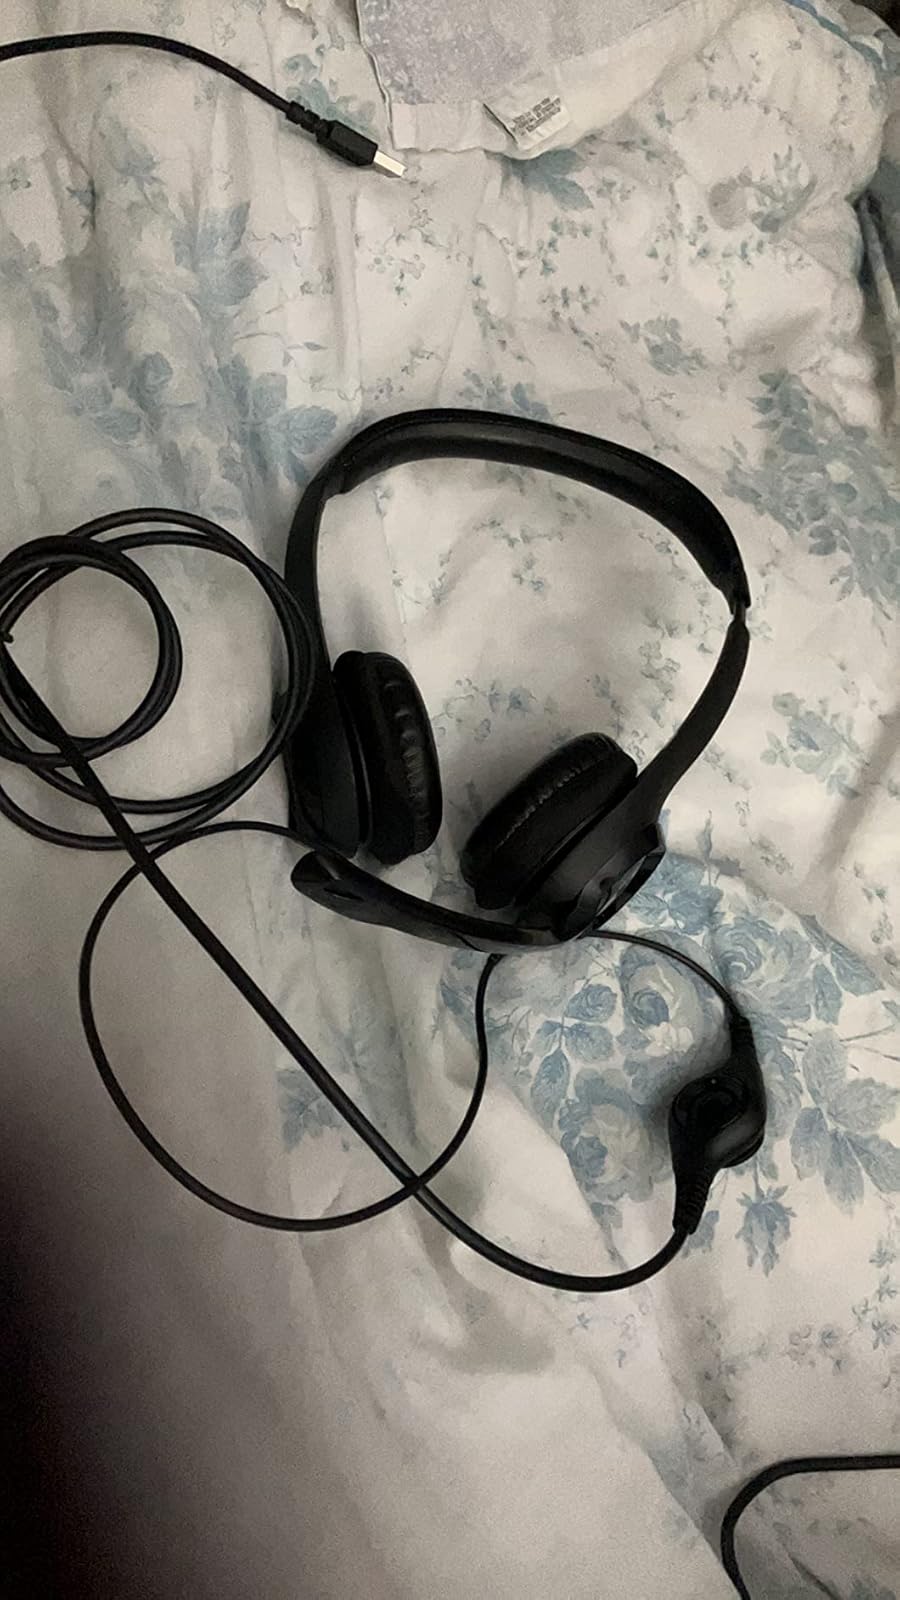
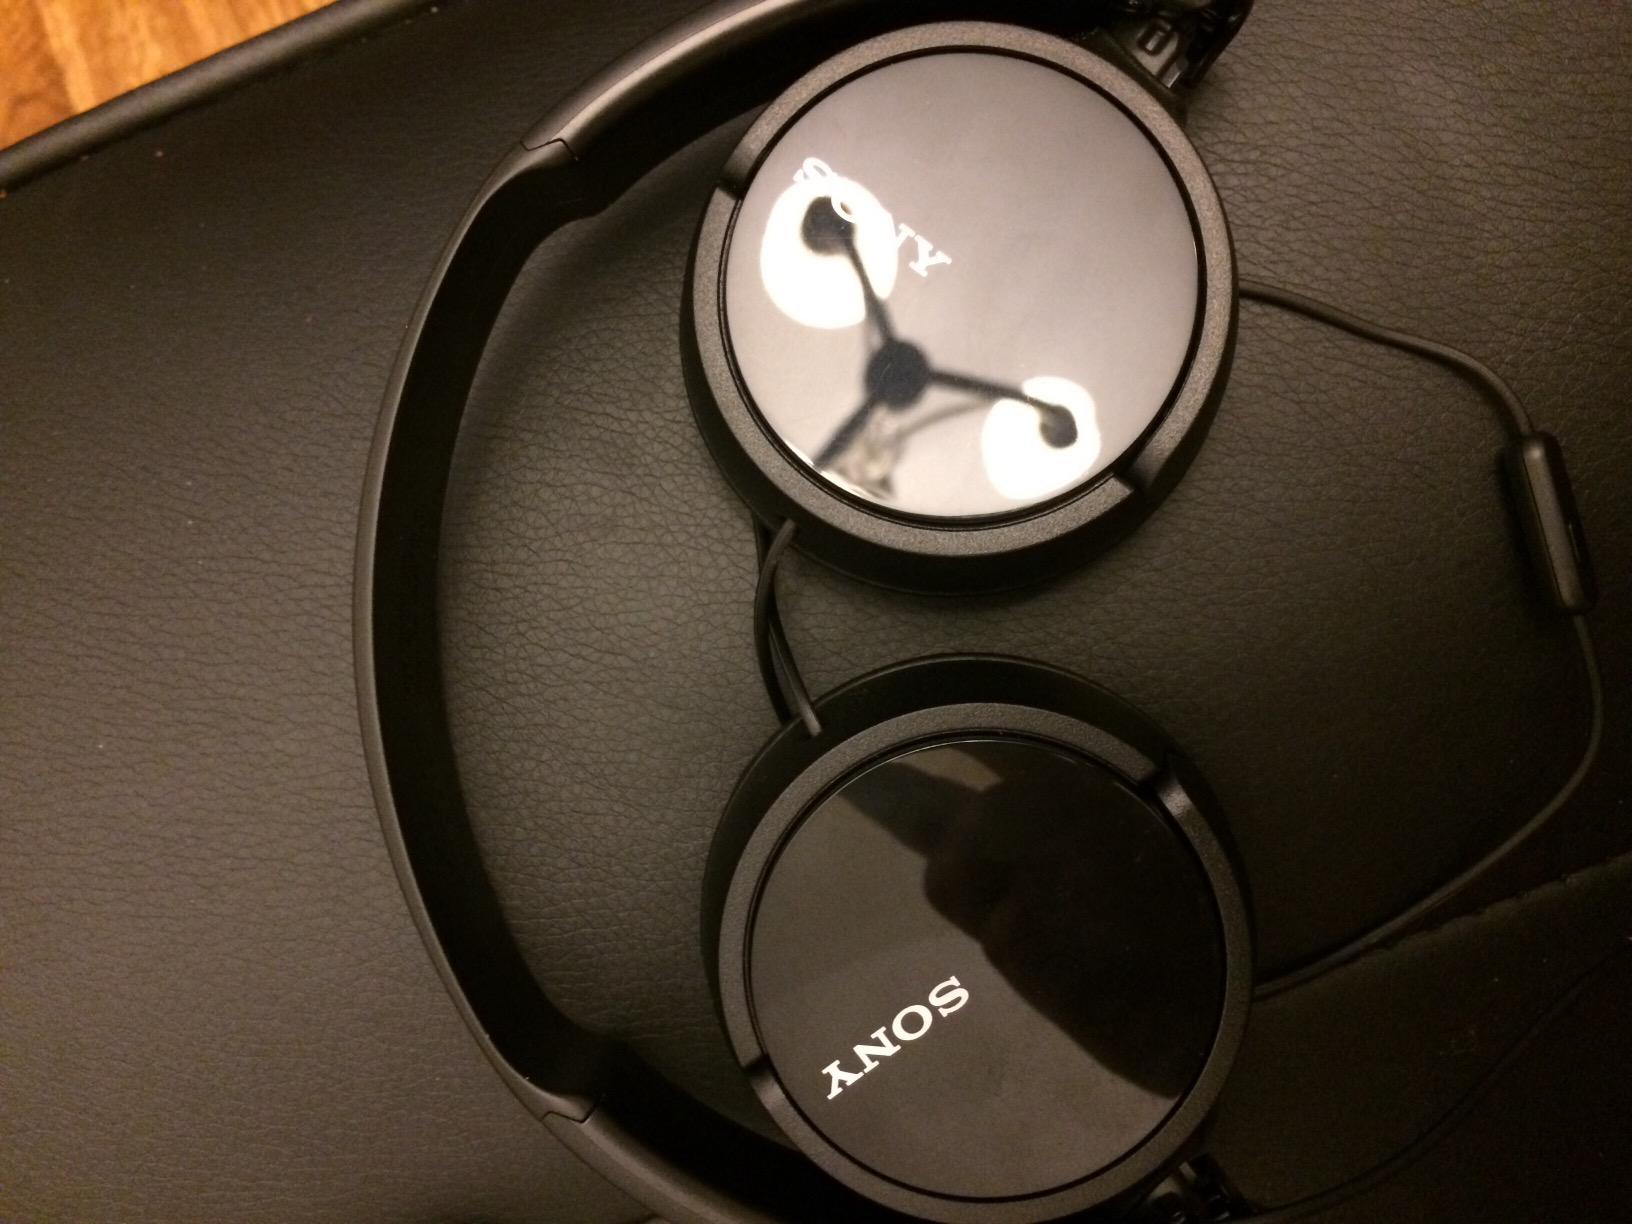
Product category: headphones
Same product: no